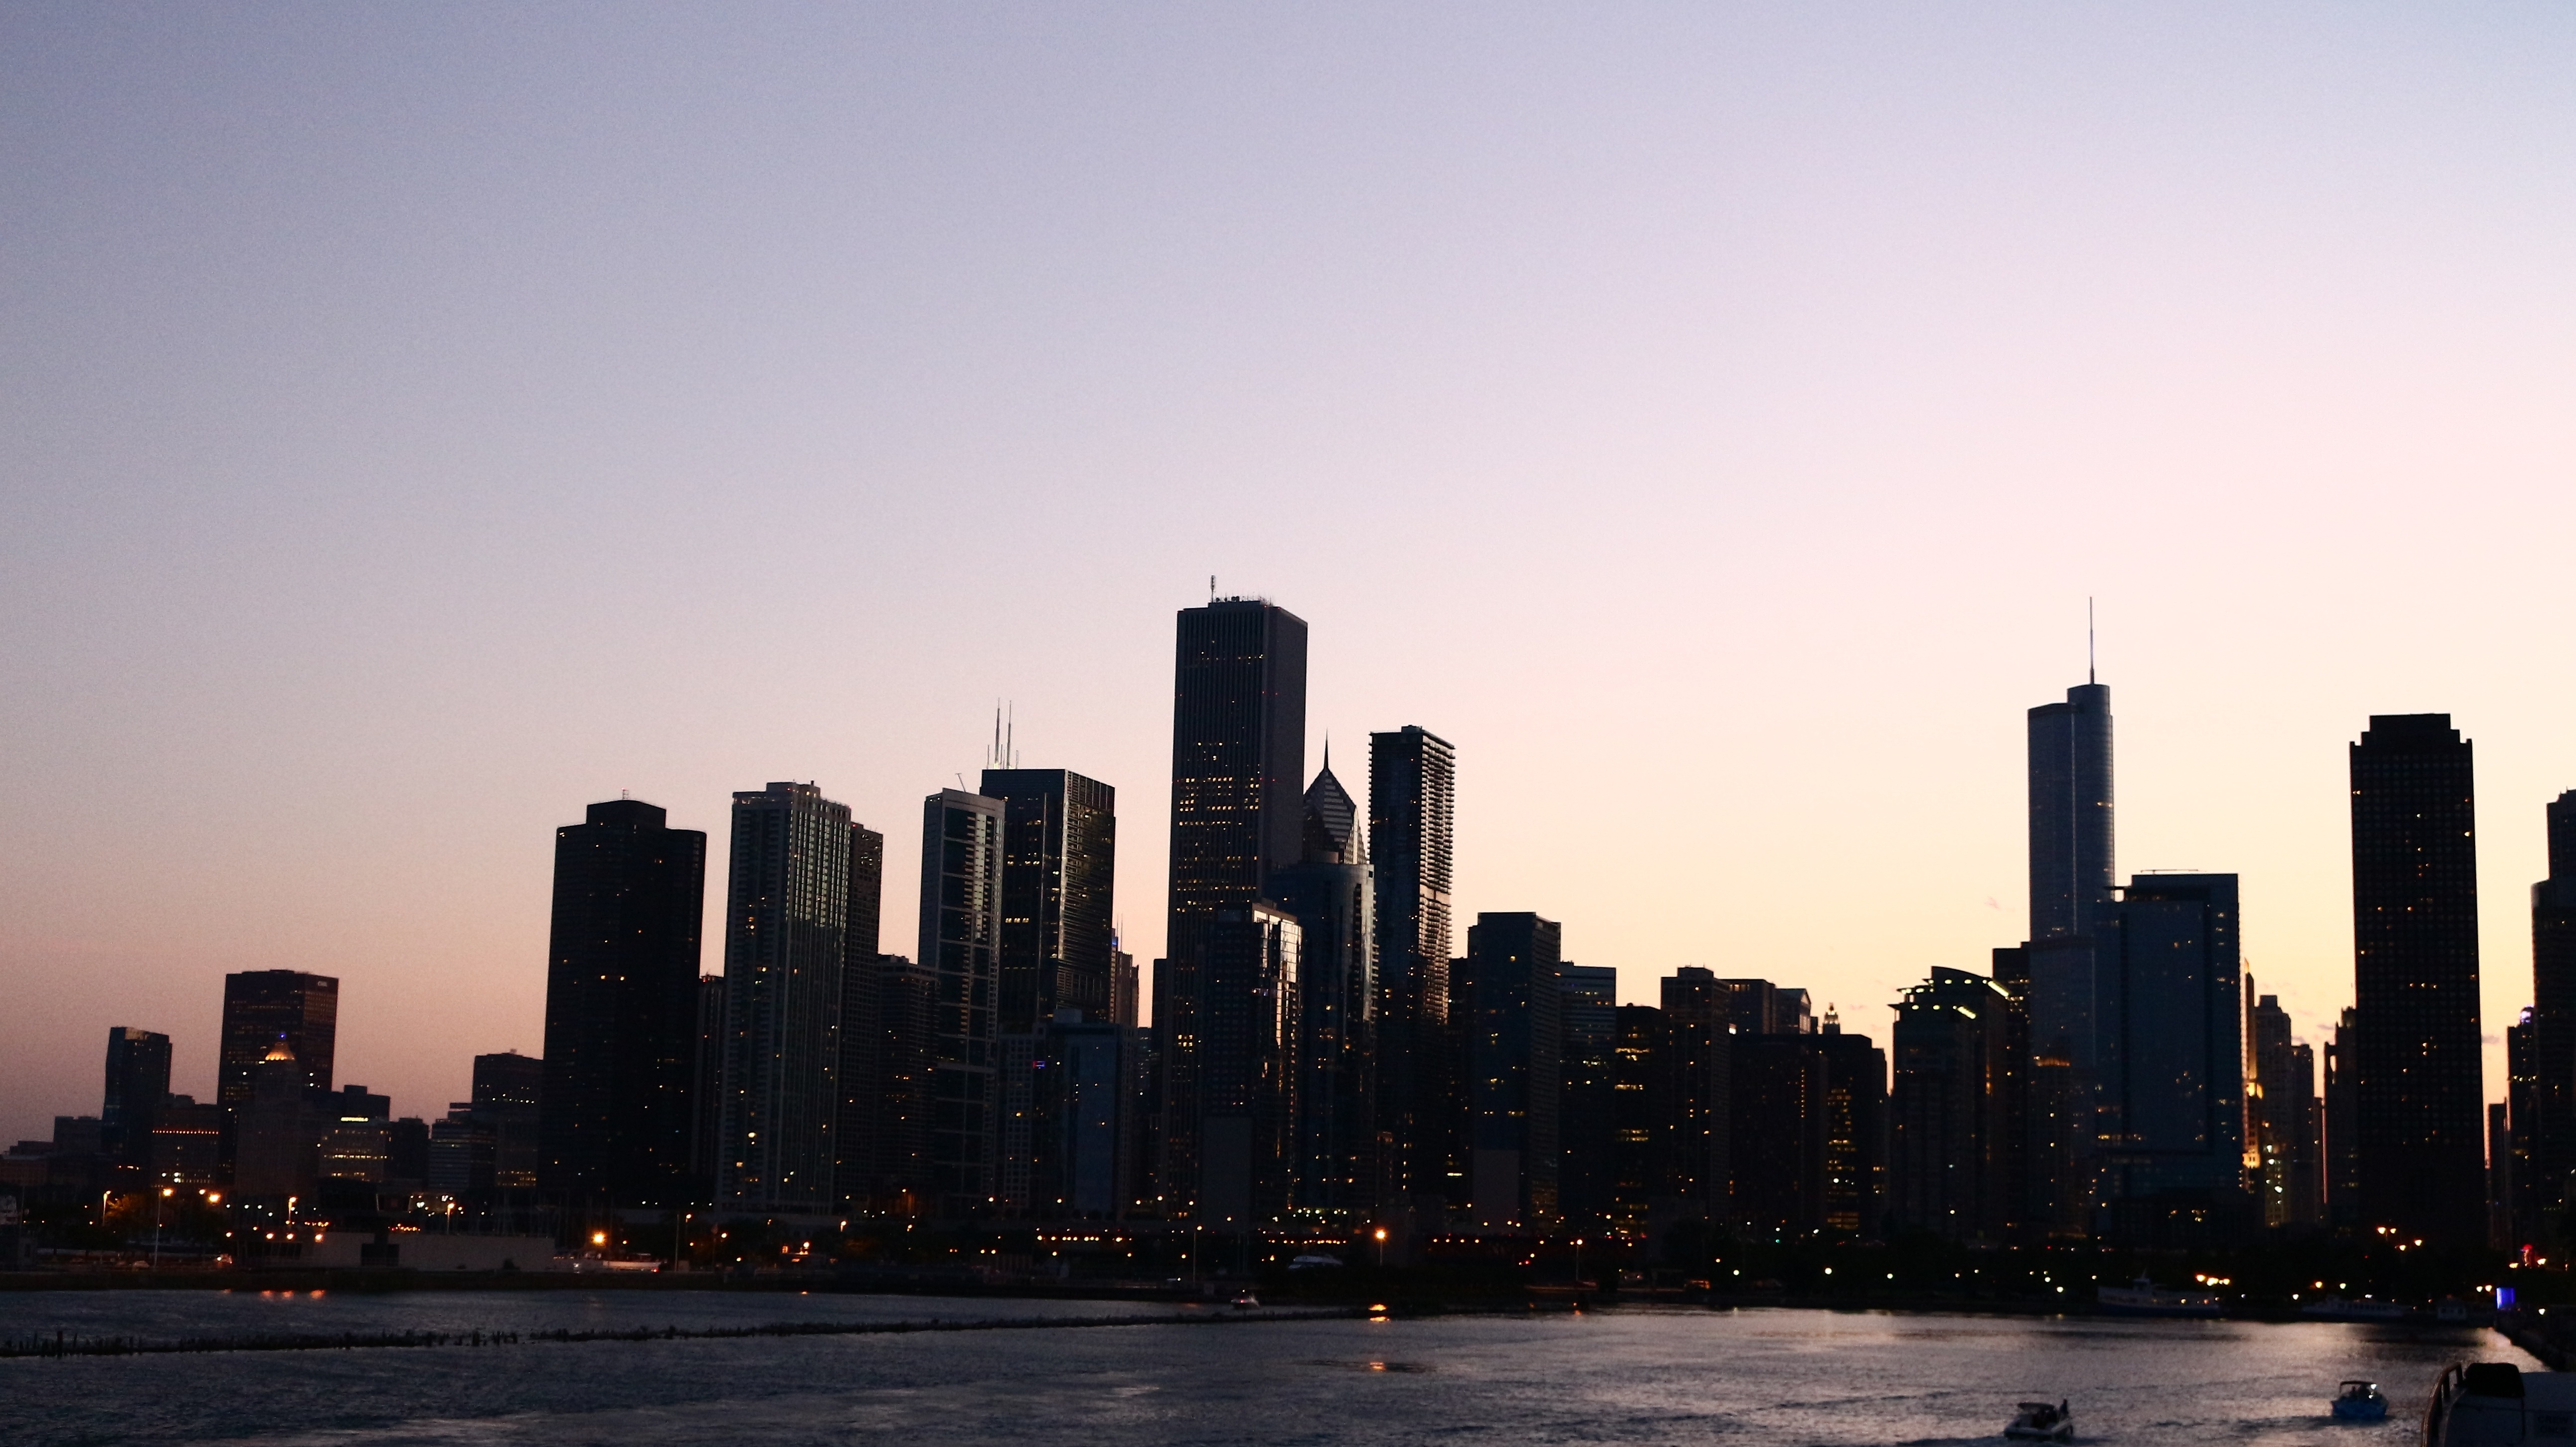
horizon, sunset, skyline, morning, dawn, city, skyscraper, cityscape, downtown, dusk, evening, metropolis, urban area, geographical feature, human settlement, metropolitan area